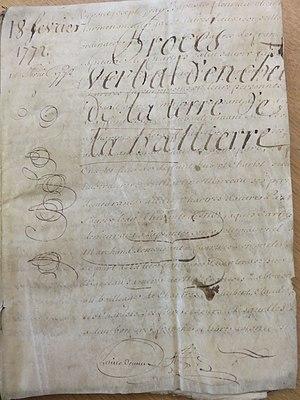
Acquisition de la Hallière par M. Armand Dupont, banquier à Paris, le 18 février 1772
Le château de la Hallière est situé sur la commune de Digny, dans le département français d'Eure-et-Loir. Il jouxte le manoir du Romphaye dont il a partagé l'histoire. Si celui-ci a gardé son aspect d'origine, le manoir de la Hallière a fait place à un château dans le goût du XVIIIᵉ siècle, avec des remaniements sous la Restauration.